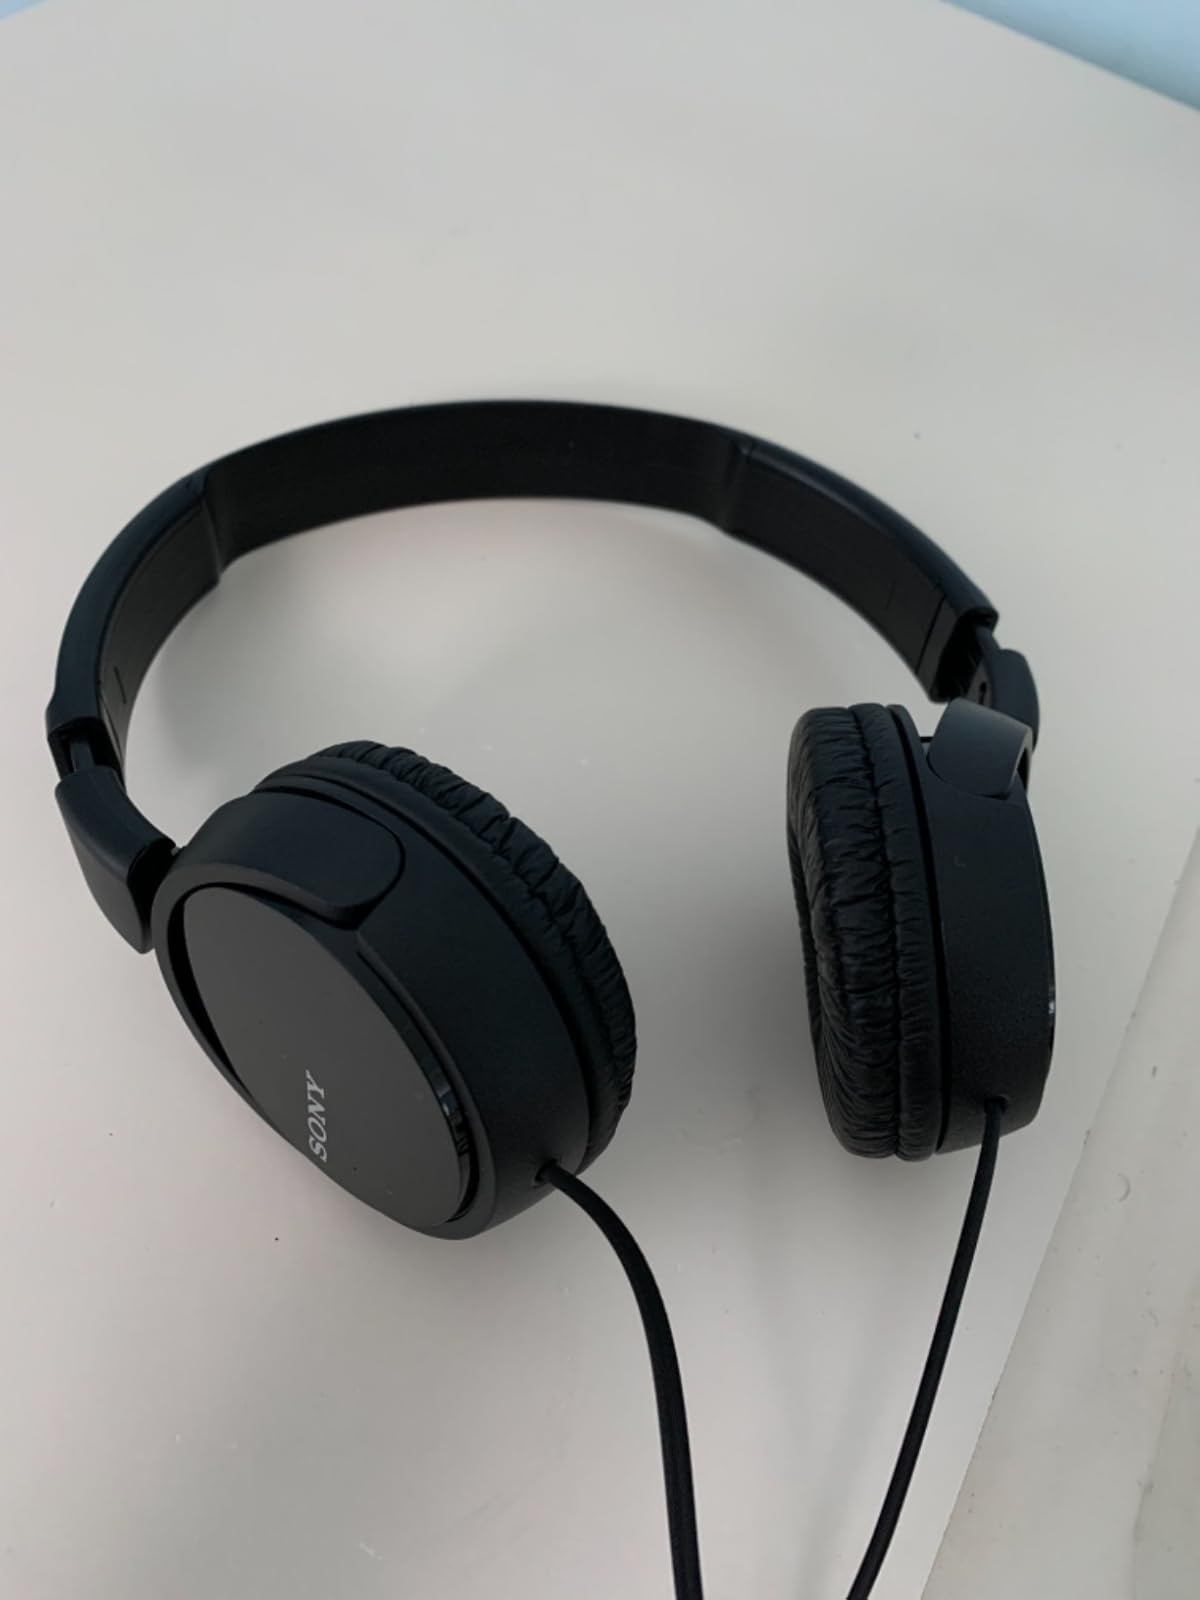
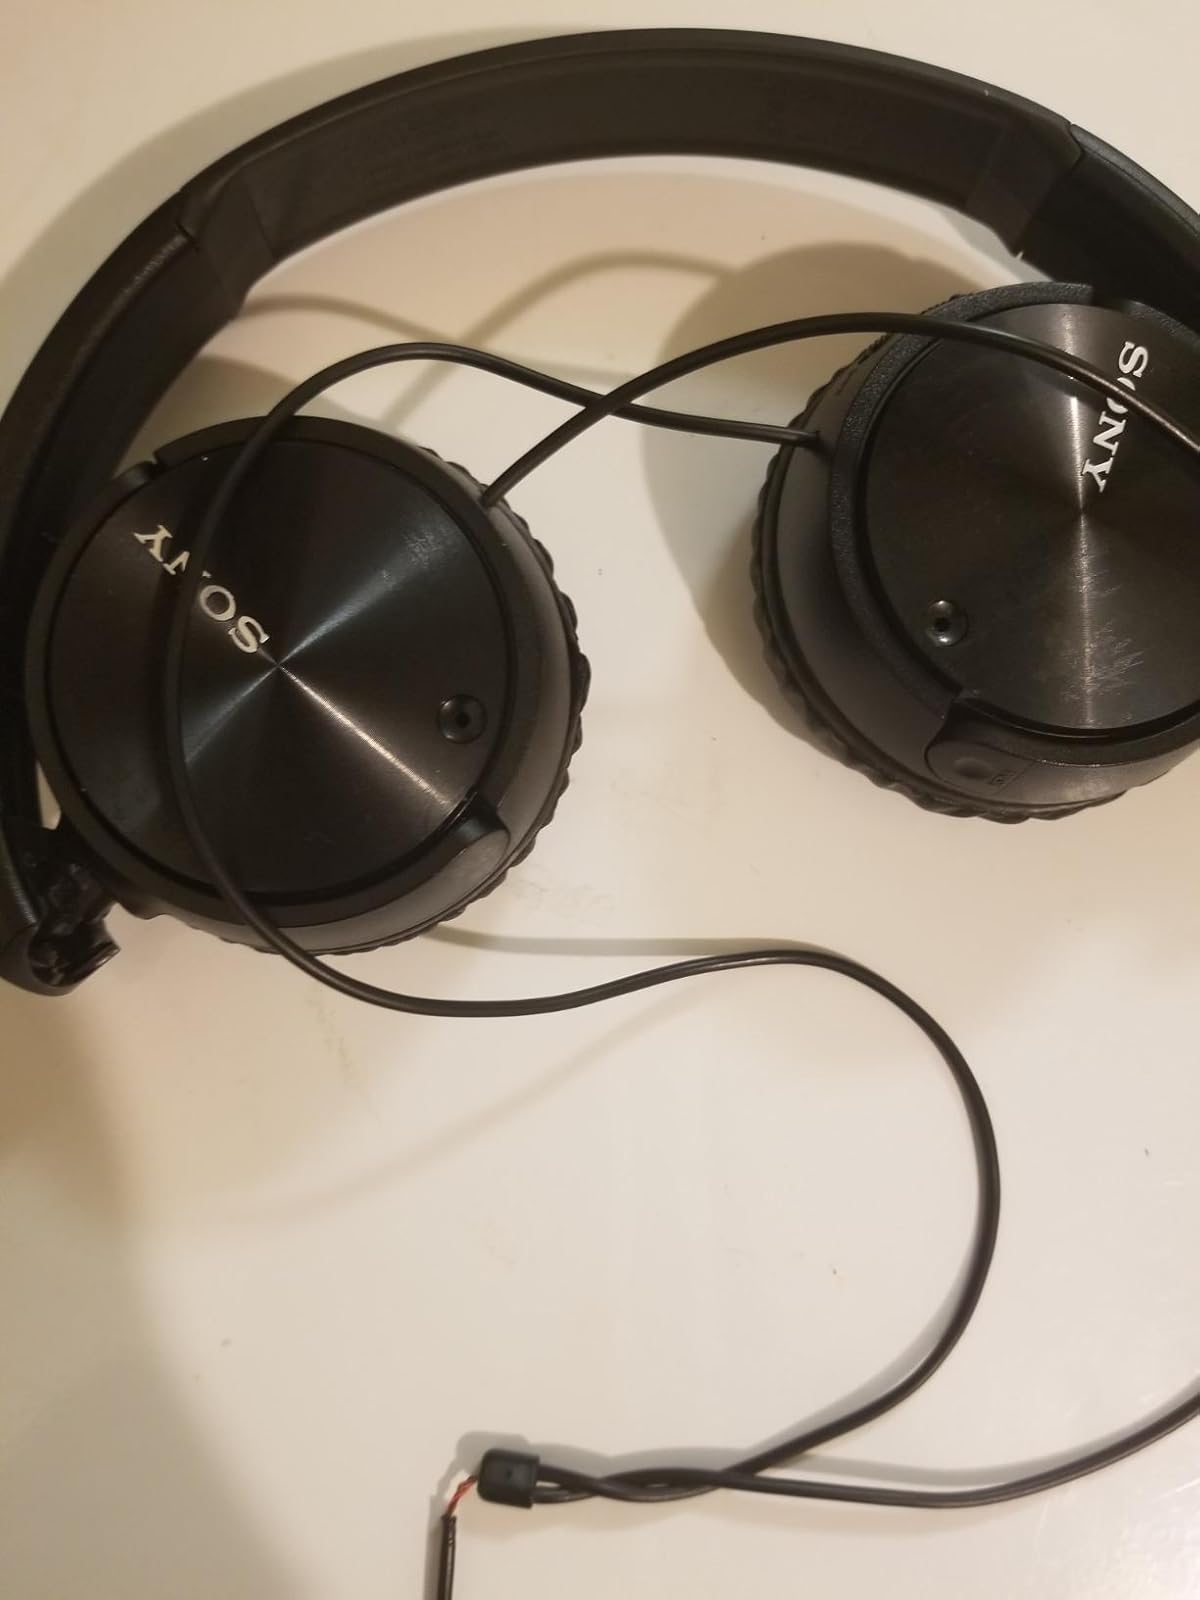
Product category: headphones
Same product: yes